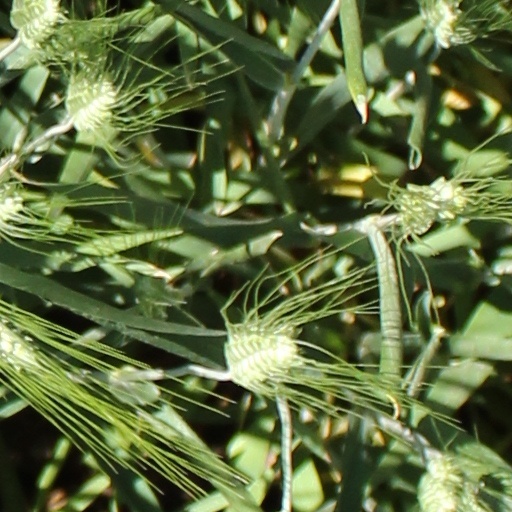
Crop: wheat